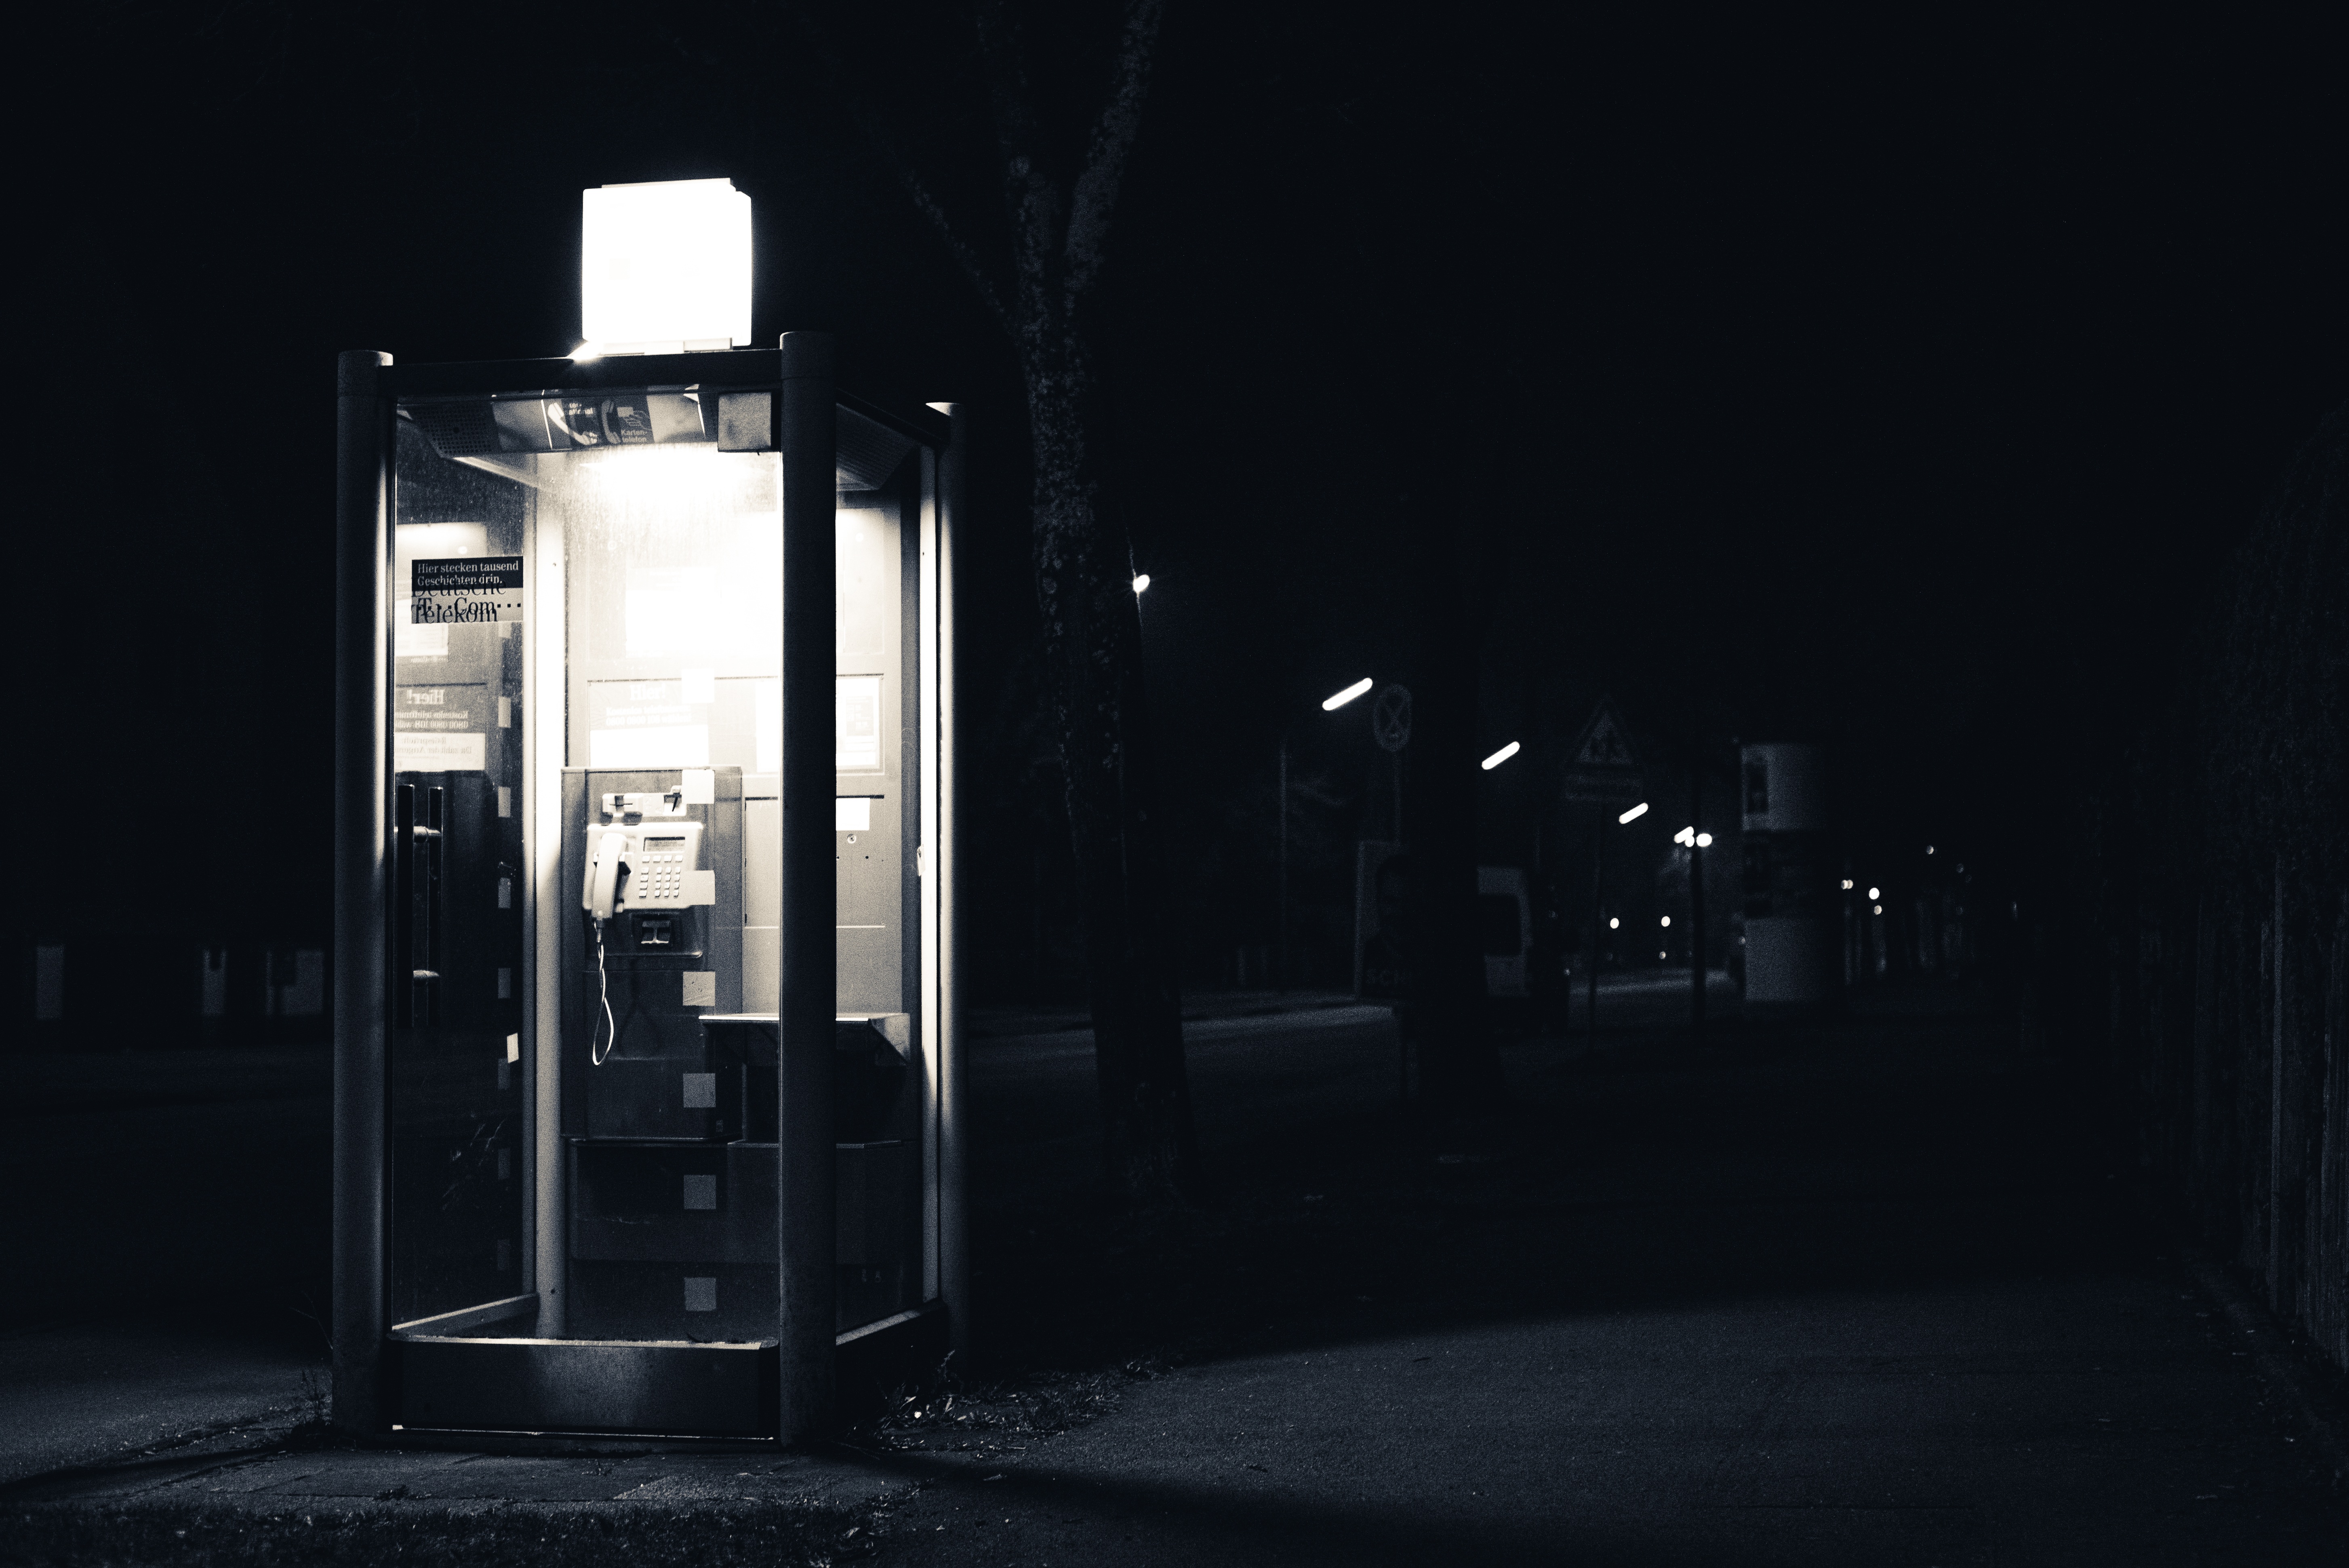
light, black and white, structure, white, night, city, urban, dark, phone, telephone, darkness, street light, black, monochrome, lighting, outdoors, light fixture, shape, cell, booth, monochrome photography